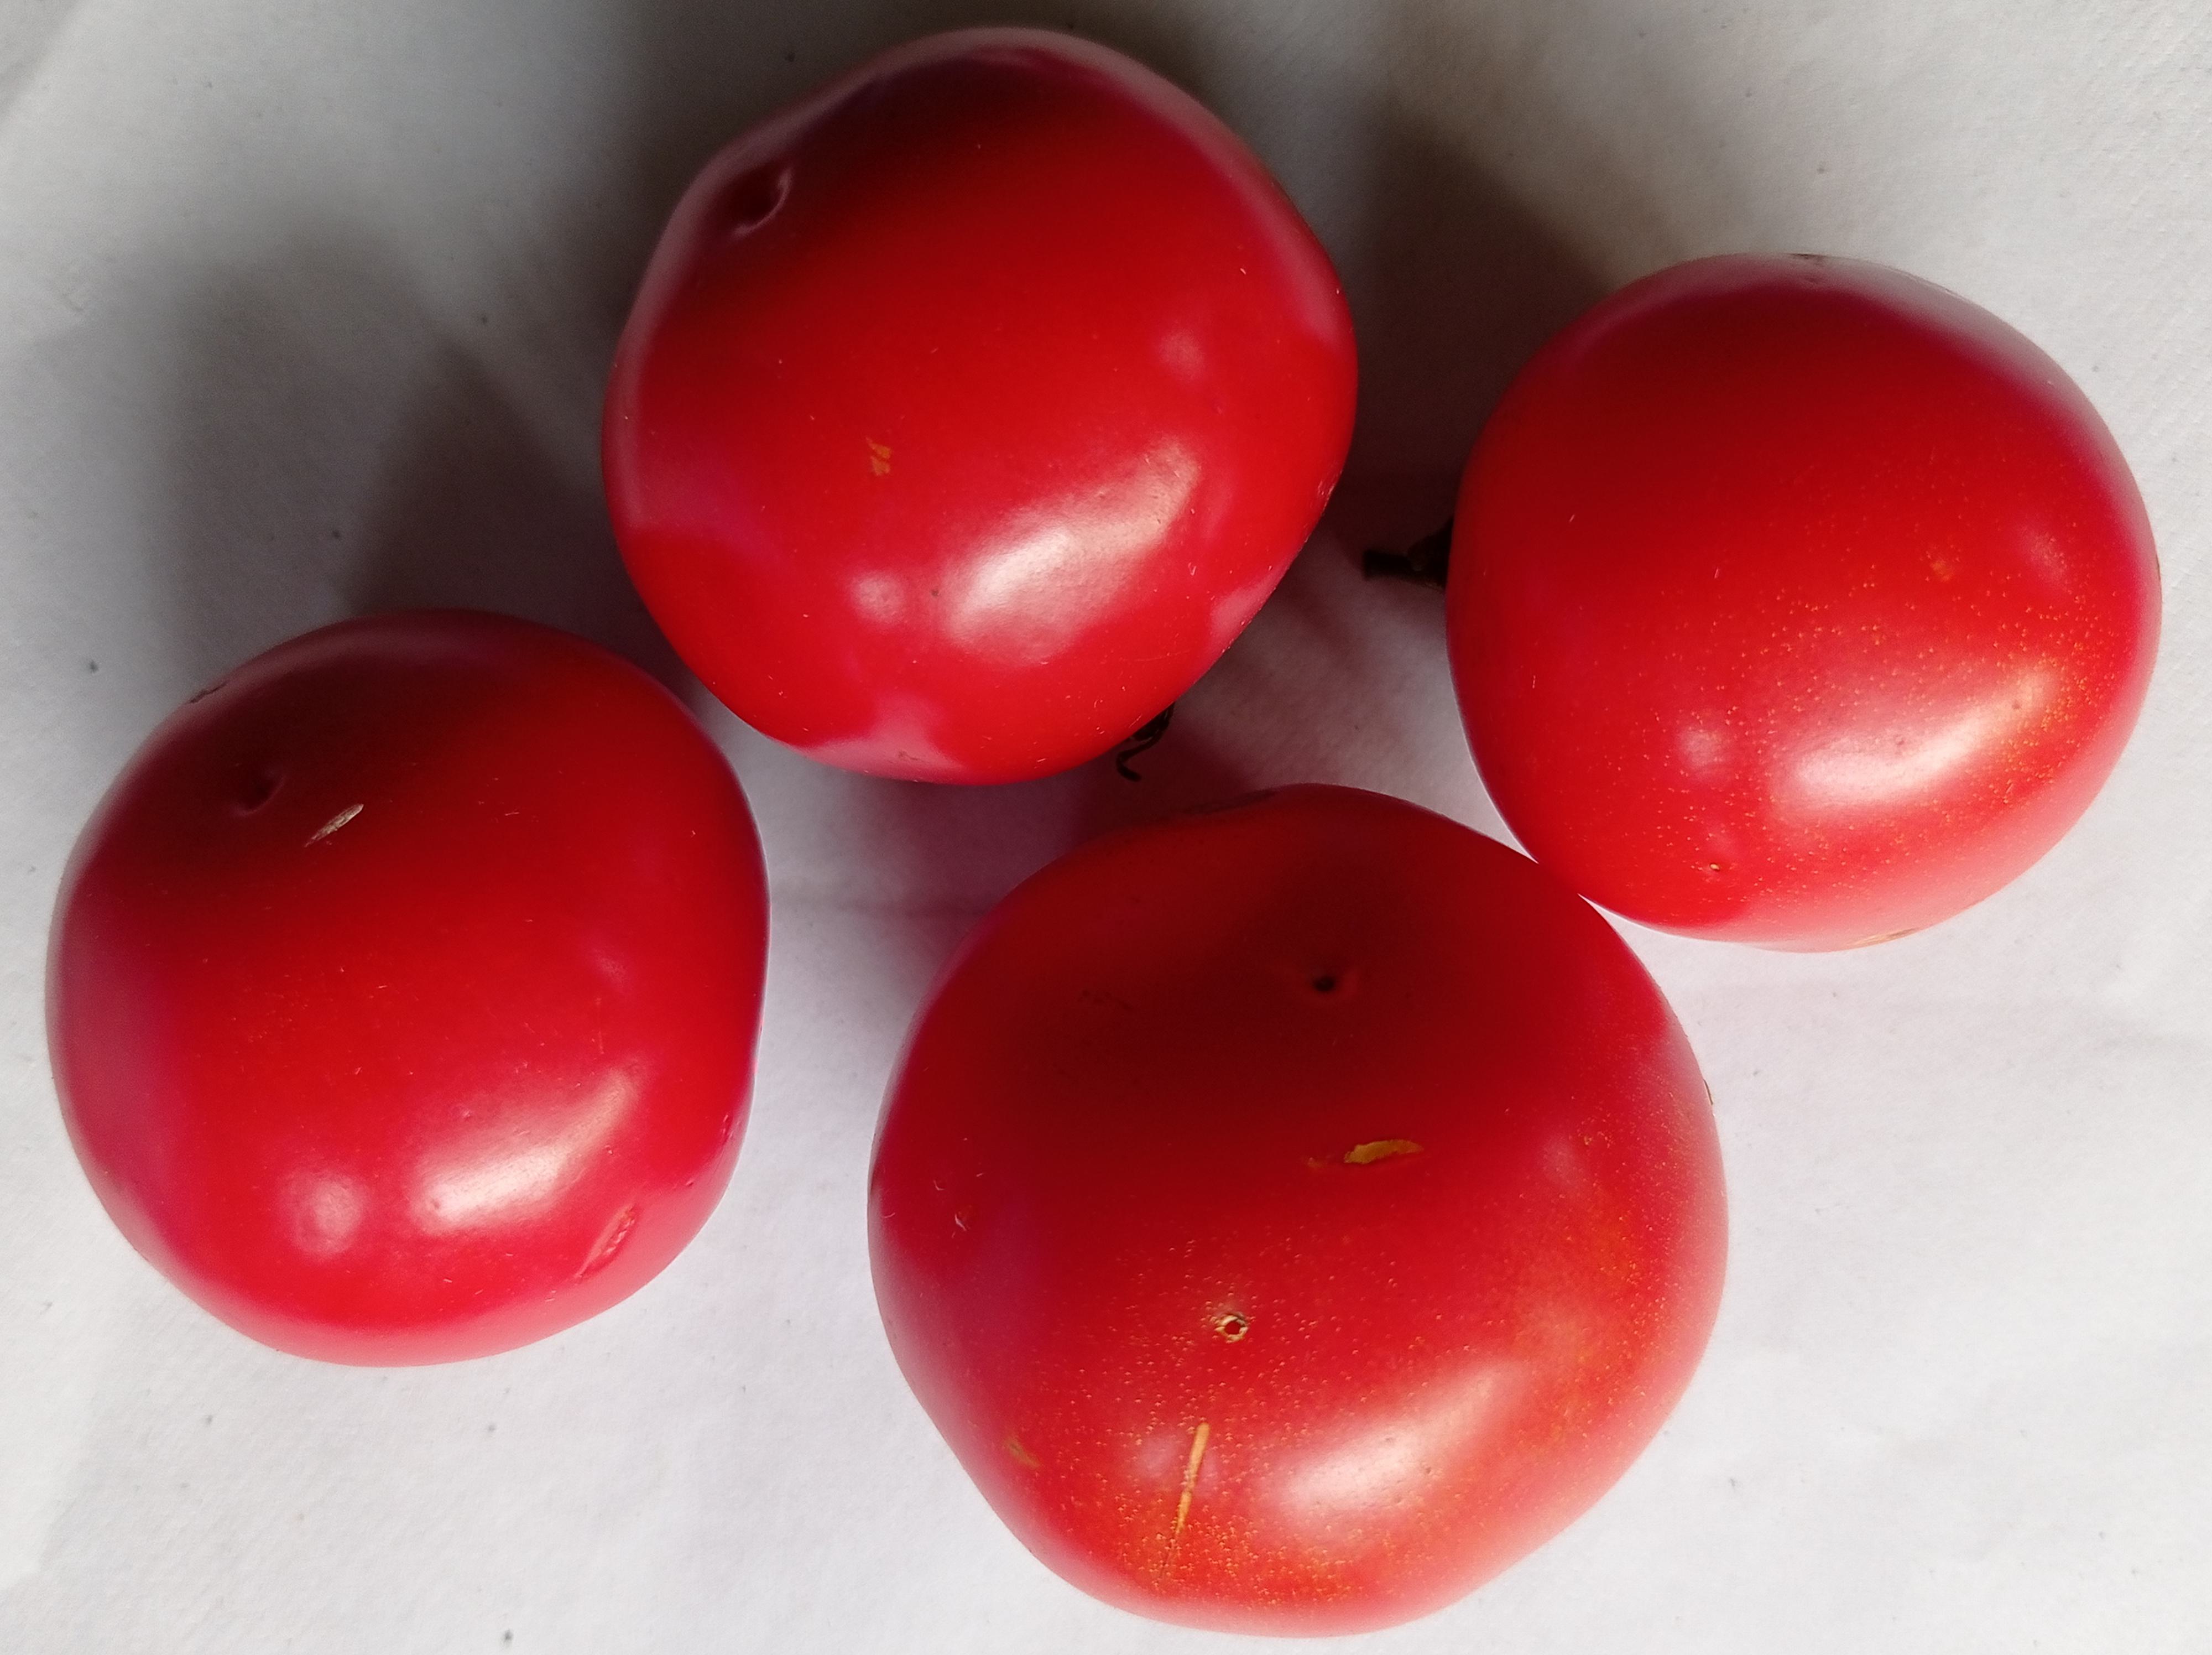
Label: Fresh